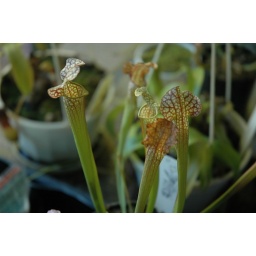
Pitcher plant with a nice white top and the black shadow in the left pitcher is an earwig :)